Wallface Mountain

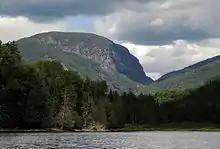
Wallface Mountain looking north northwest from Lake Henderson

Wallface Mountain is a mountain located in Essex County, New York, United States.